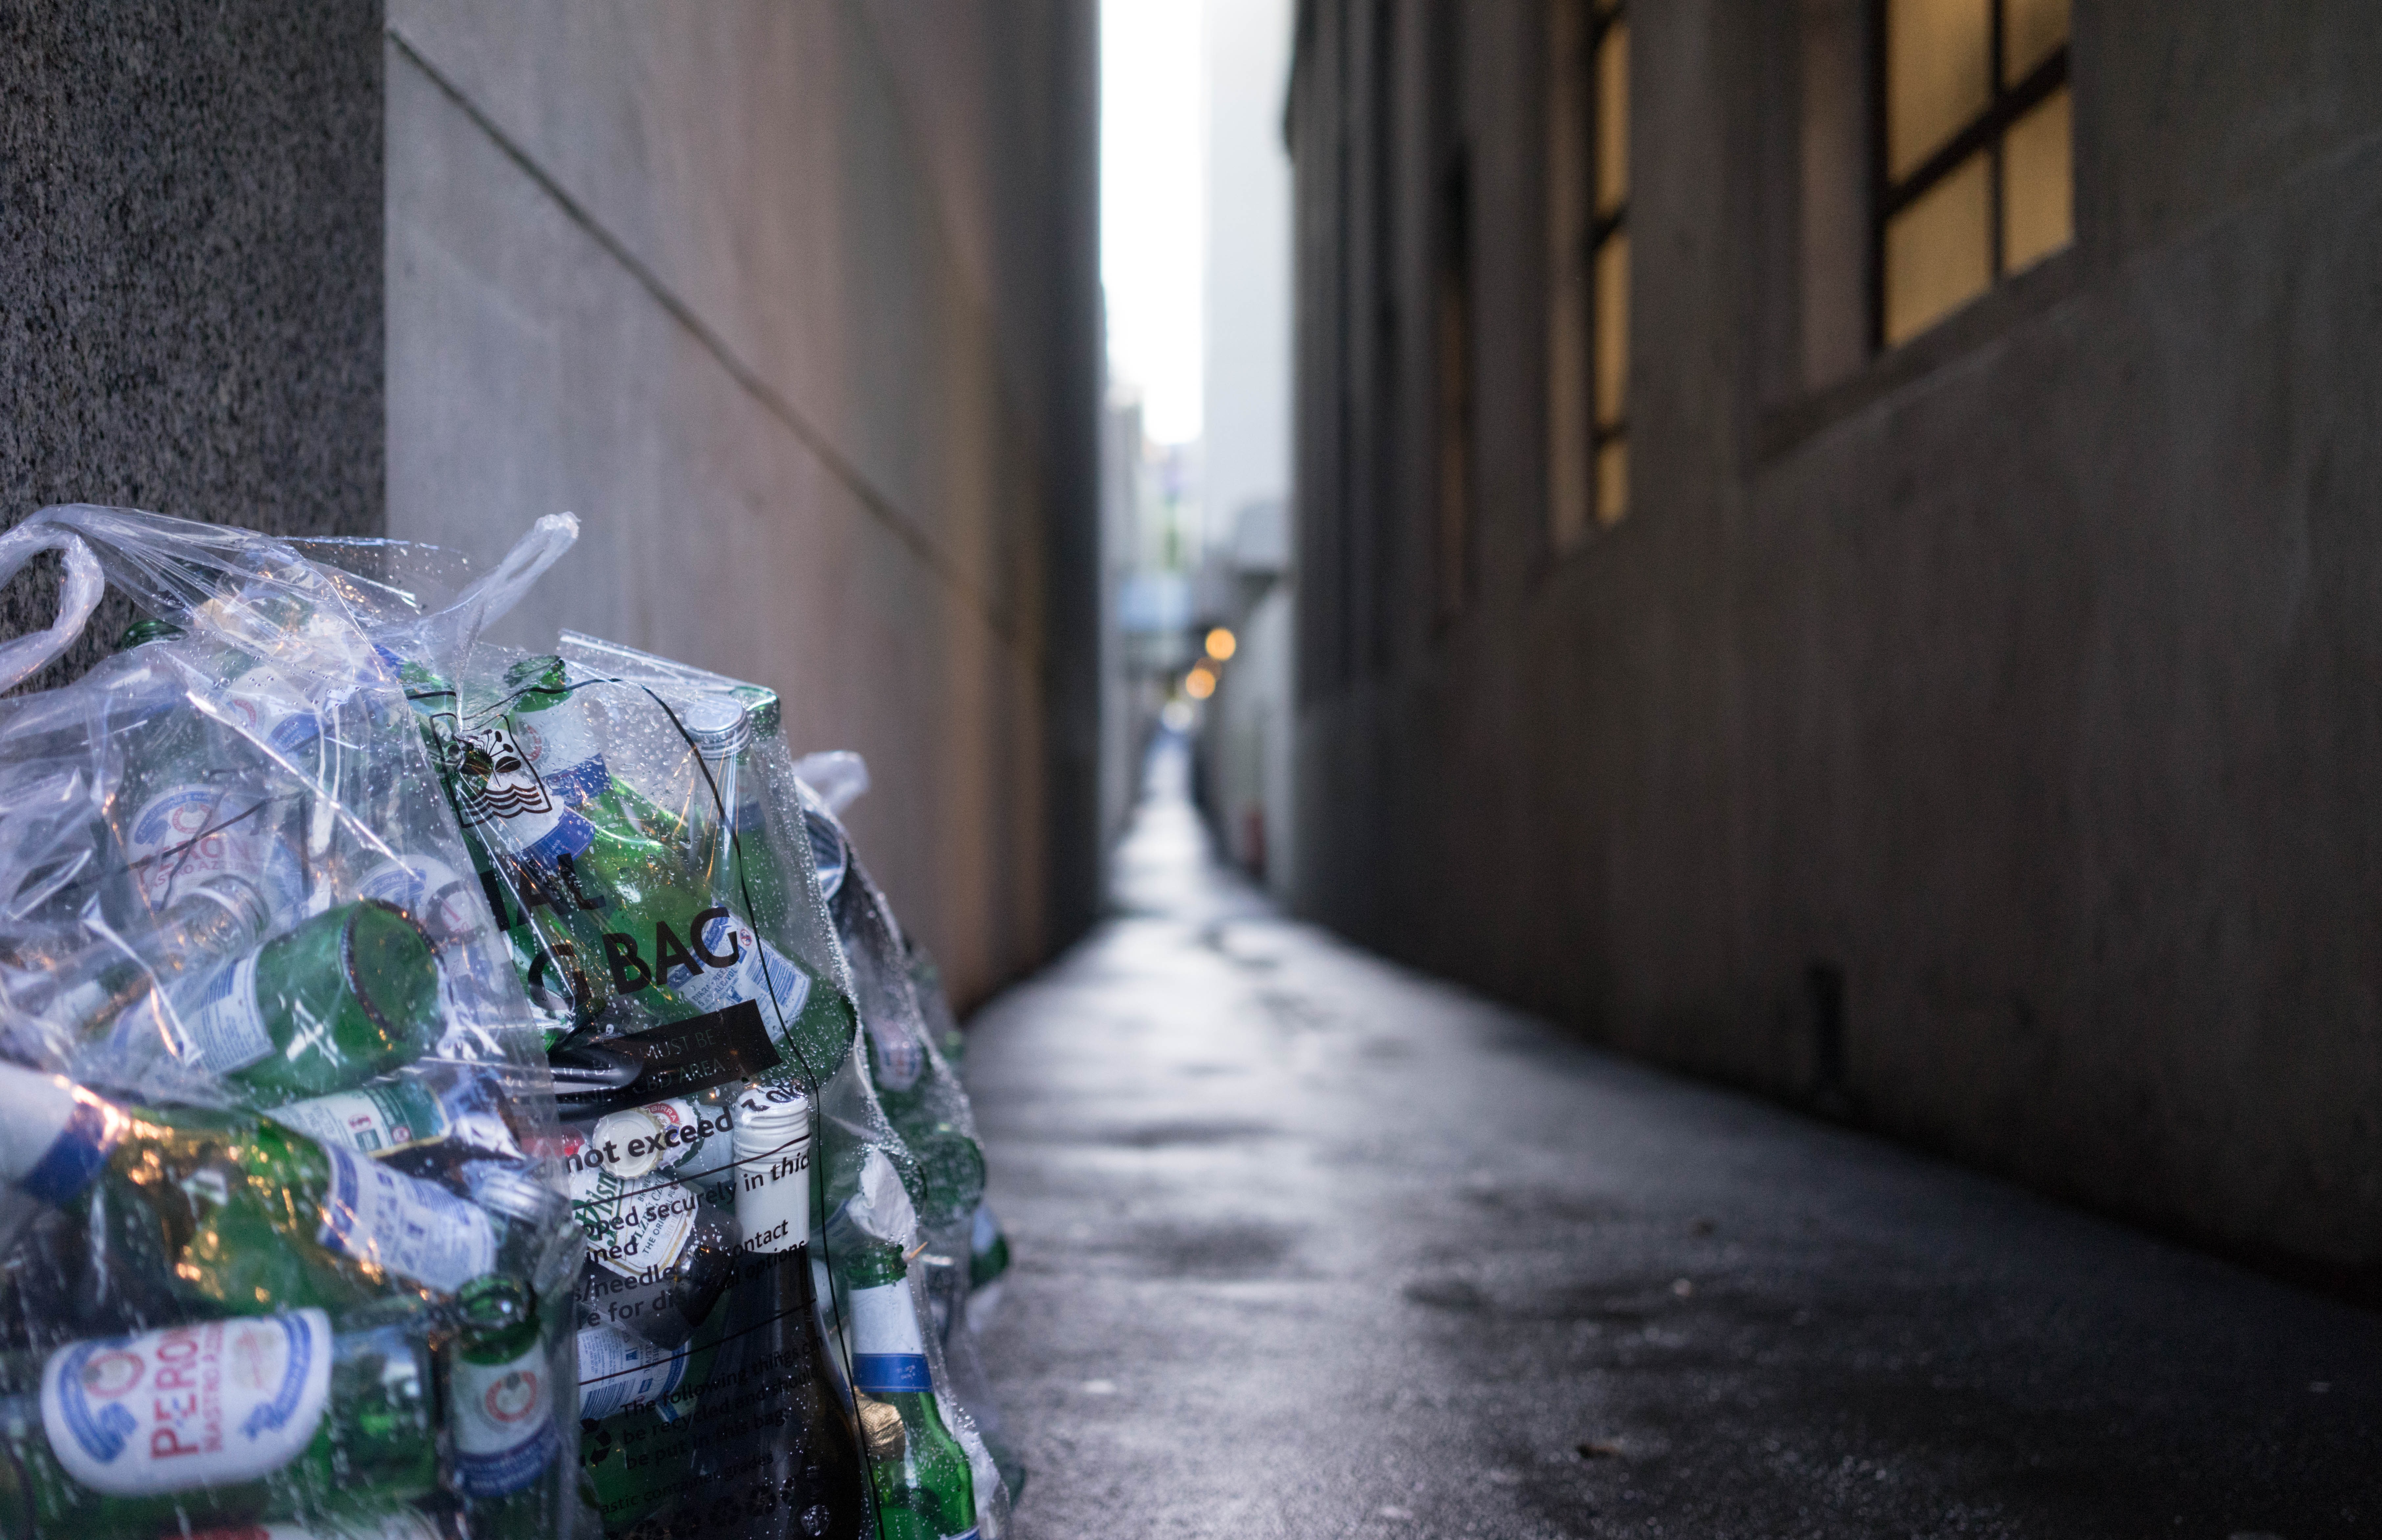
light, architecture, people, road, white, street, vintage, house, sunlight, floor, interior, building, old, city, urban, wall, dark, construction, green, hall, color, shadow, industrial, abandoned, dirty, grunge, empty, lamp, room, door, cracked, shabby, passage, corridor, gallery, trash, garbage, stained, depth of field, fissure, screenshot, fracture, spoiled